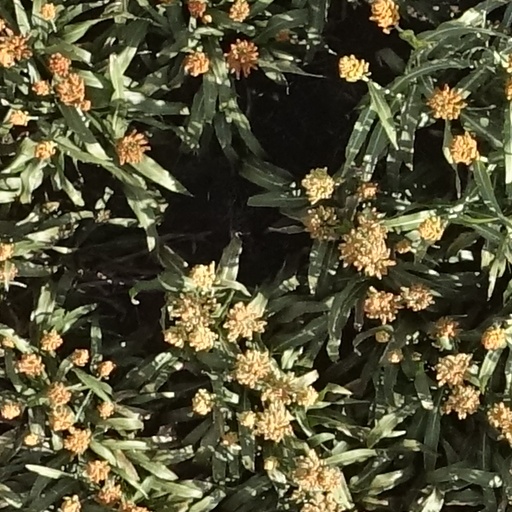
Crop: sorghum